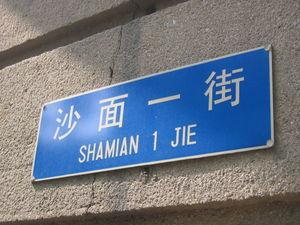
Panneau de la ""rue de Shamian"", sur l'île du même nom à Guangzhou (canton), Chine.
L'Île de Shamian est une île de 24 000 m² située sur la Rivière des Perles, dans le centre-ouest de Canton en République populaire de Chine. Elle fut entre la moitié du XIXᵉ siècle et celle du XXᵉ siècle une concession franco-britannique.